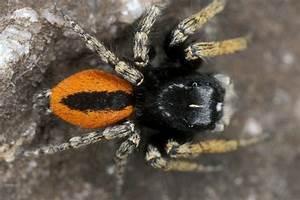
spider